Carnegie Library of Reims

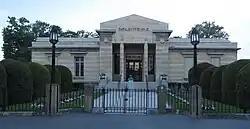
Carnegie Library of Reims

The Carnegie Library of Reims is a public library built with money donated by businessman and philanthropist Andrew Carnegie to the city of Reims after World War I. Reims was one of three "front-line" cities to be given a Carnegie library, the other two being Leuven and Belgrade (Belgrade University Library). Built in the 1920s, it combined the mission of heritage conservation and of reading public library. Until 2003, the Carnegie Library was the main library of Reims.